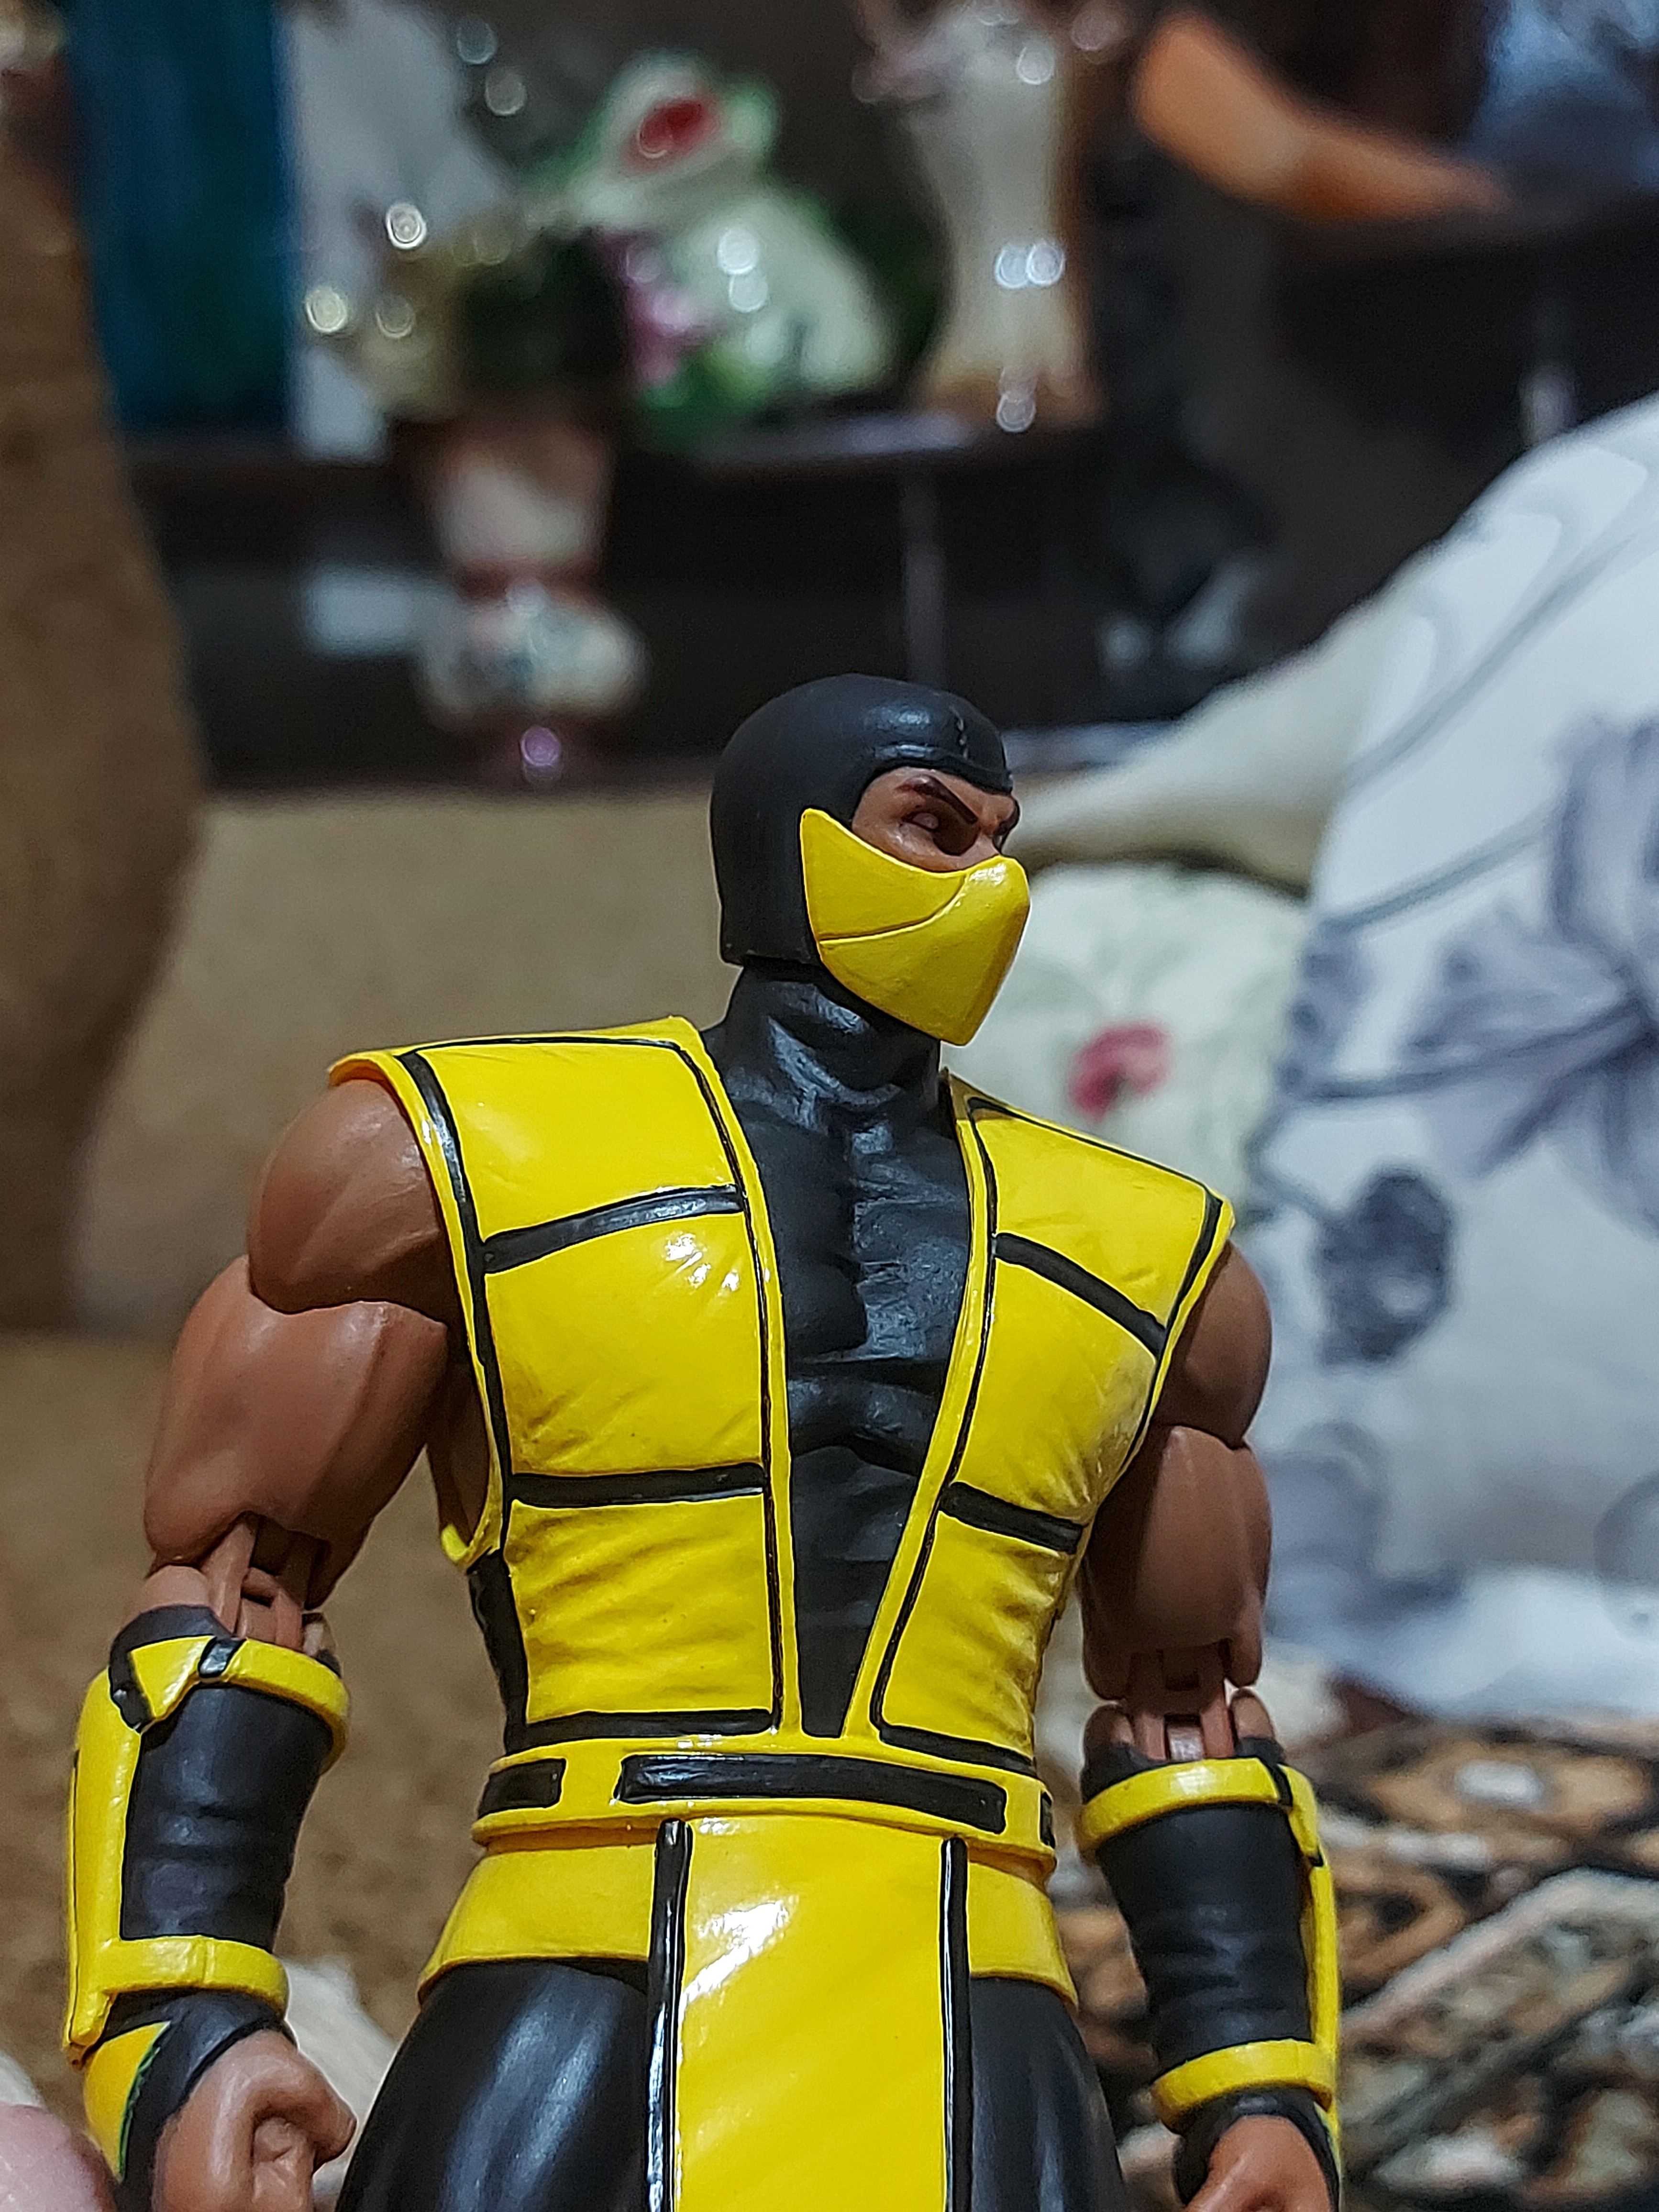
scorpion, storm, collectibles, white, yellow, gesture, toy, armour, shield, personal protective equipment, justice league, fictional character, action figure, event, costume, hero, fiction, art, knight, costume design, cape, superhero, figurine, mask, machine, recreation, cosplay, competition event, history, batman, eyewear, animation, movie